Zinc compounds

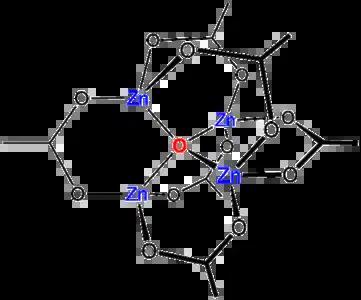
Structure of solid basic zinc acetate, [

The most common structure of zinc complexes is tetrahedral. Nevertheless, octahedral complexes comparable to those of the earlier transition metals are not rare. Zn is a class A acceptor in the classification of Ahrland, Chatt and Davies, and so forms stronger complexes with the first-row donor atoms oxygen or nitrogen than with second-row sulfur or phosphorus. In terms of HSAB theory Zn is a hard acid.